Liceo ginnasio statale Emanuele Duni

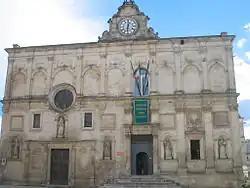
"Palazzo Lanfranchi", the former location of the school

The "Liceo ginnasio Emanuele Duni" is an Italian high school located in Matera, in the region of Basilicata in Southern Italy. It is named after Italian philosopher Emanuele Duni, professor of canon and civil law at the University of Rome. It is best known for having been the school where the Italian poet Giovanni Pascoli worked as a teacher in the two-year period 1882–1884.